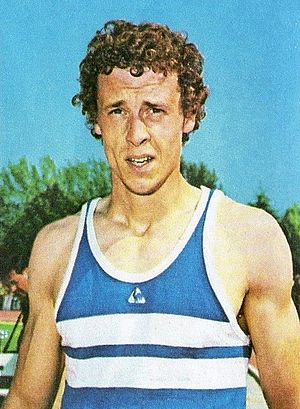
Guy Drut
Guy Drut
Guy Drut er en pensioneret fransk atletikudøver, der vandt guld i 110 meter hæk ved OL i Montreal 1976. Fire år tidligere, ved OL i München vandt han sølv på samme distance.